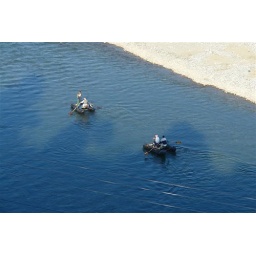
We watched these boats drift by on the river while having breakfast. They cast nets further down river.